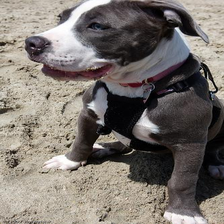
Species: dog
Breed: american pit bull terrier